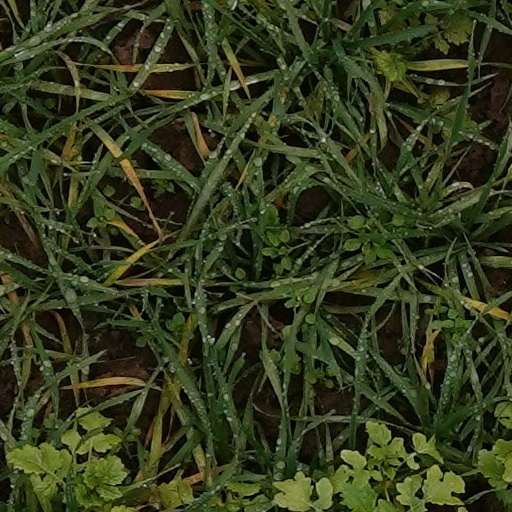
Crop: wheat